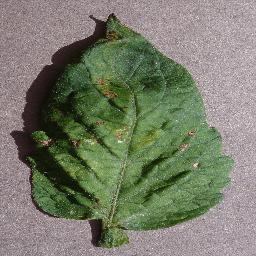
Label: Tomato___Target_Spot